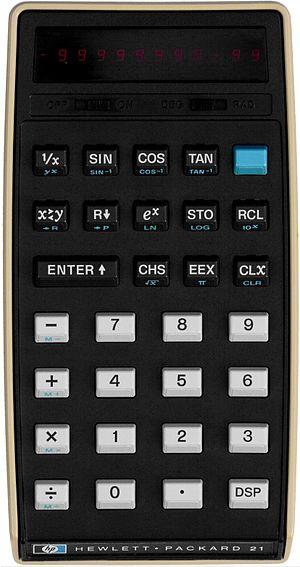
Le calculateur HP-21 est une calculatrice scientifique produite par Hewlett-Packard entre 1975 et 1978. Elle a été conçue comme un remplacement pour le calculateur HP-35, et a été l'une des trois calculatrices identiques produites pour différents marchés. Ces autres calculatrices sont les HP-22 et HP-25.